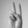
ASL letter: V